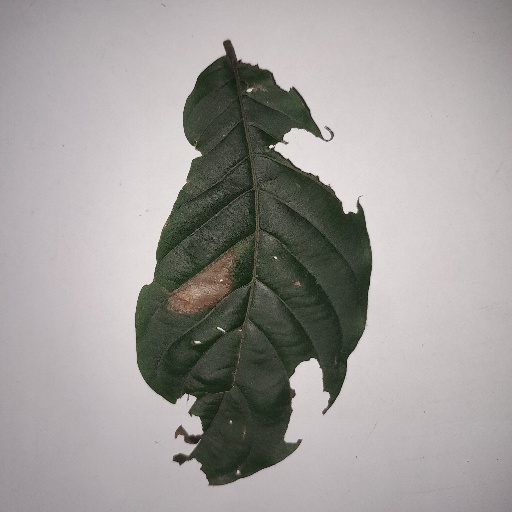
Species: HariTaki
Leaf condition: Bacterial Spot